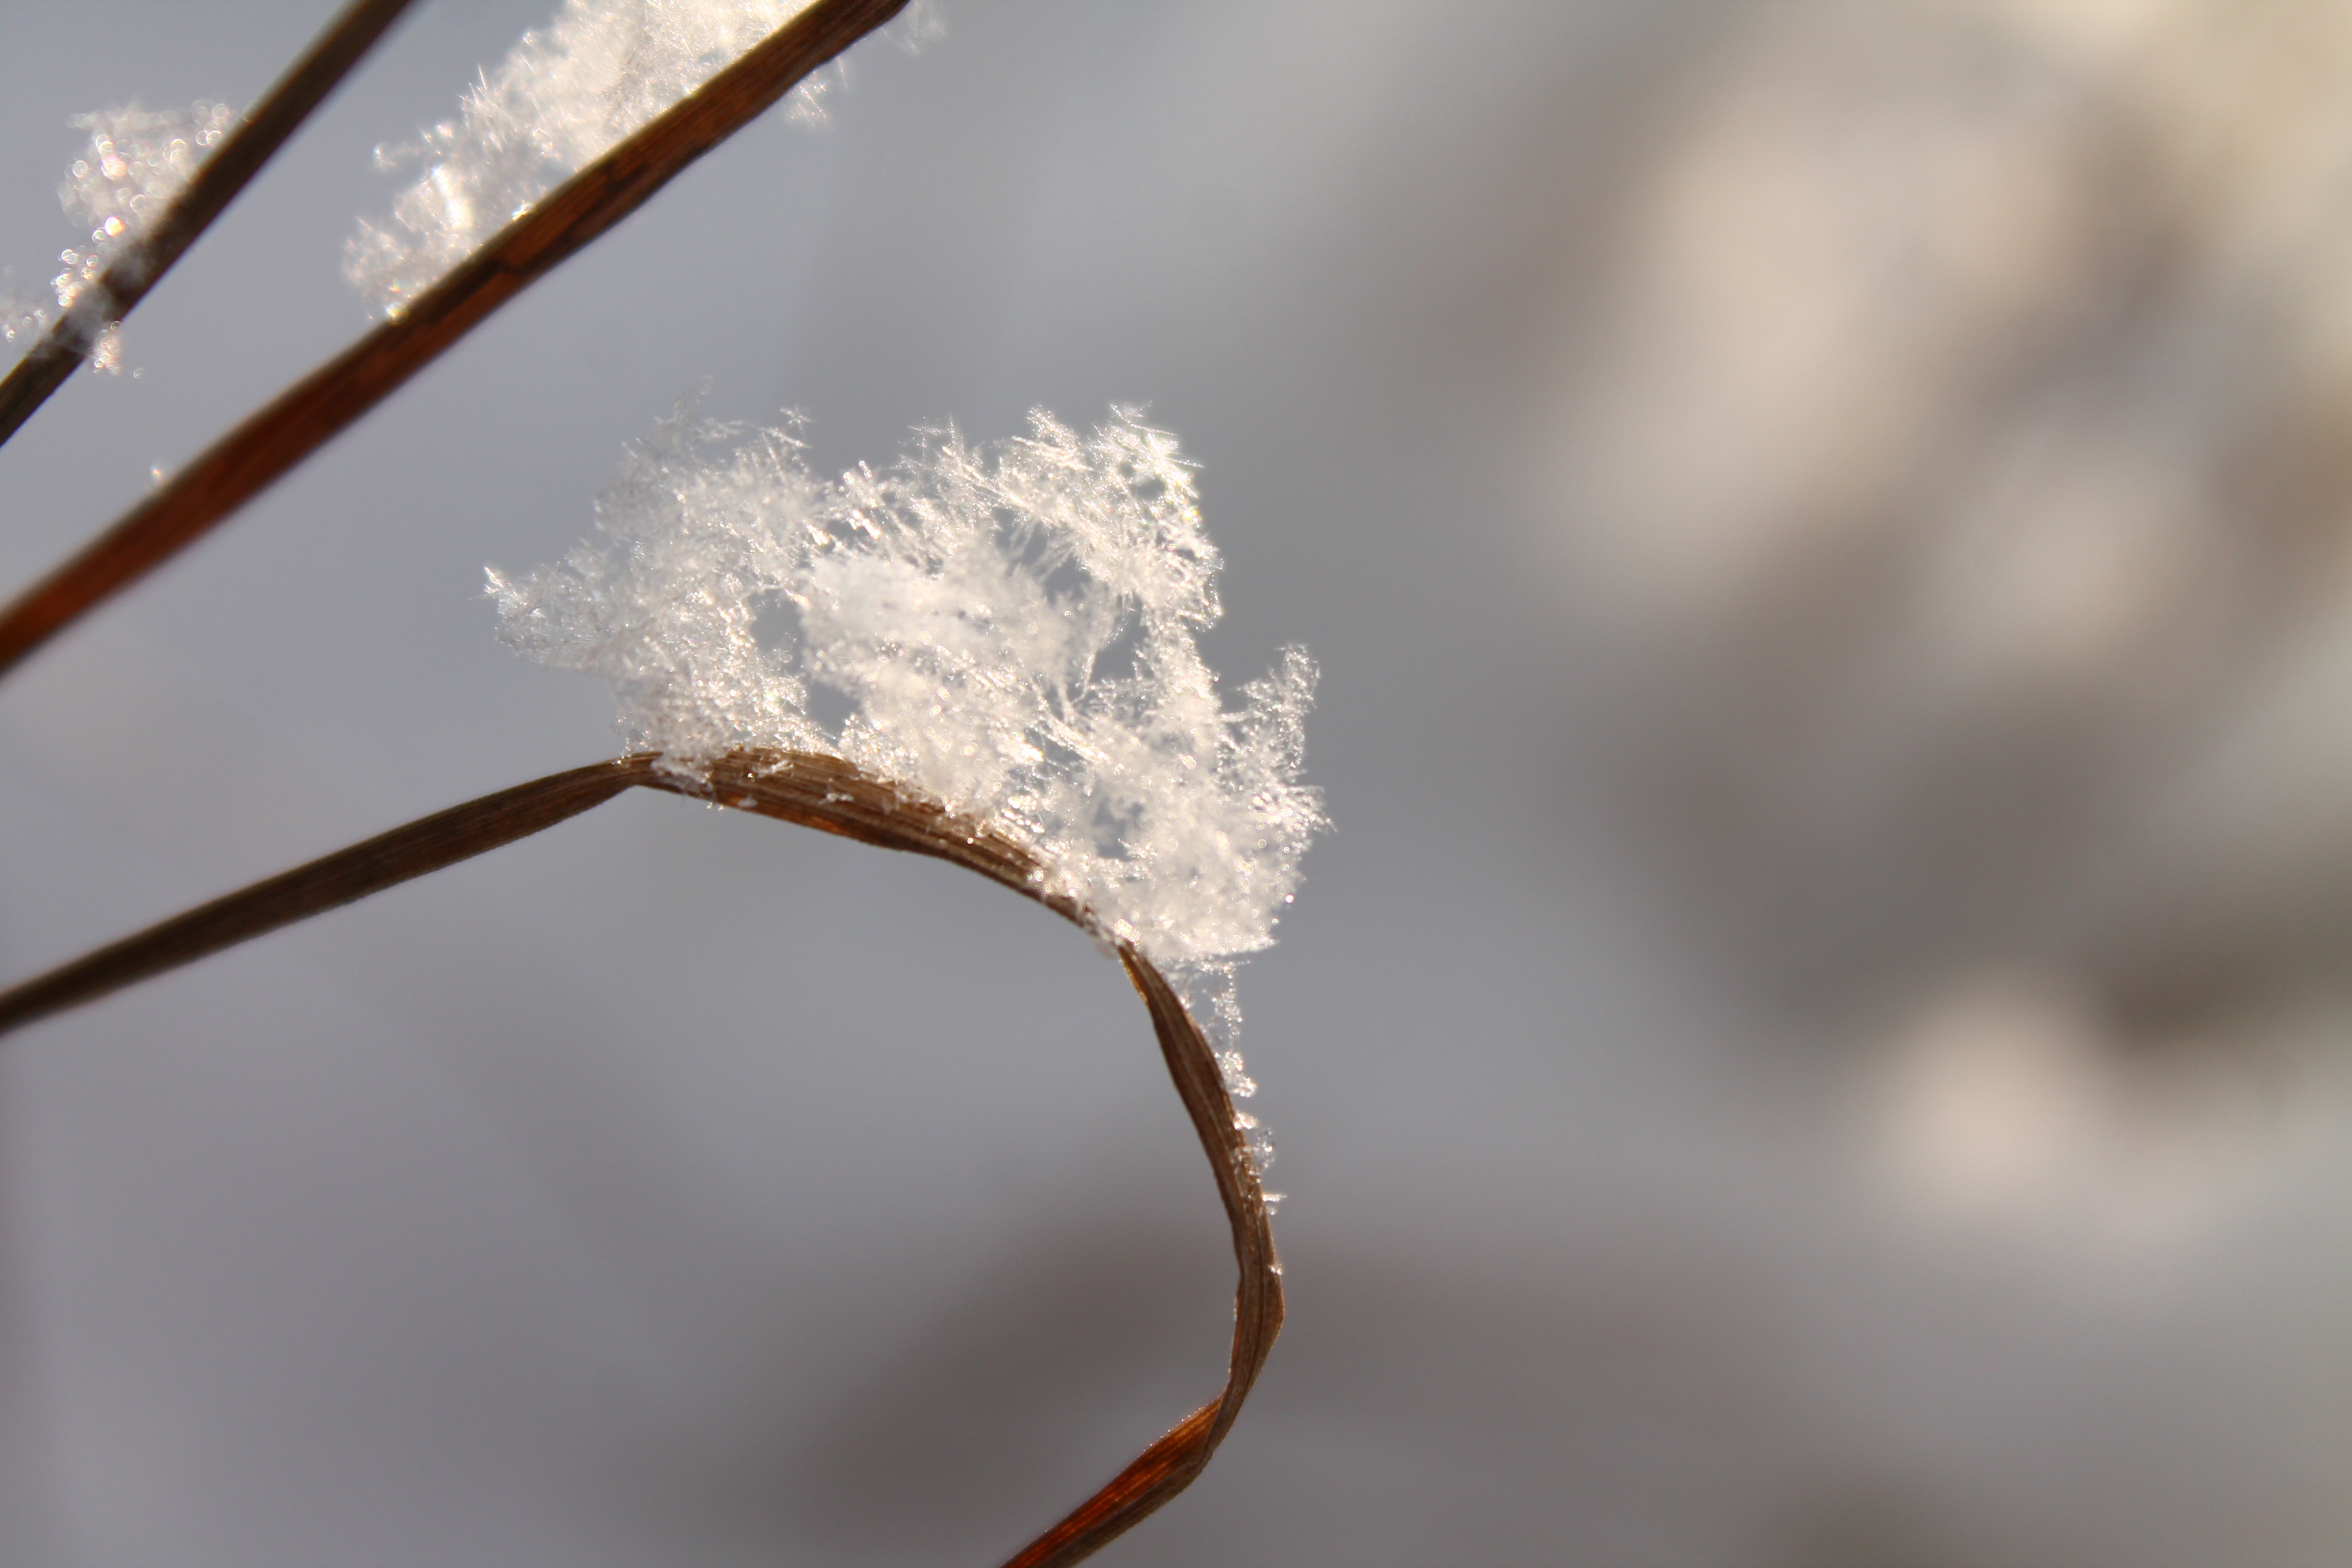
nature, branch, snow, winter, photography, sunlight, leaf, flower, frost, ice, season, twig, close up, freezing, macro photography, plant stem